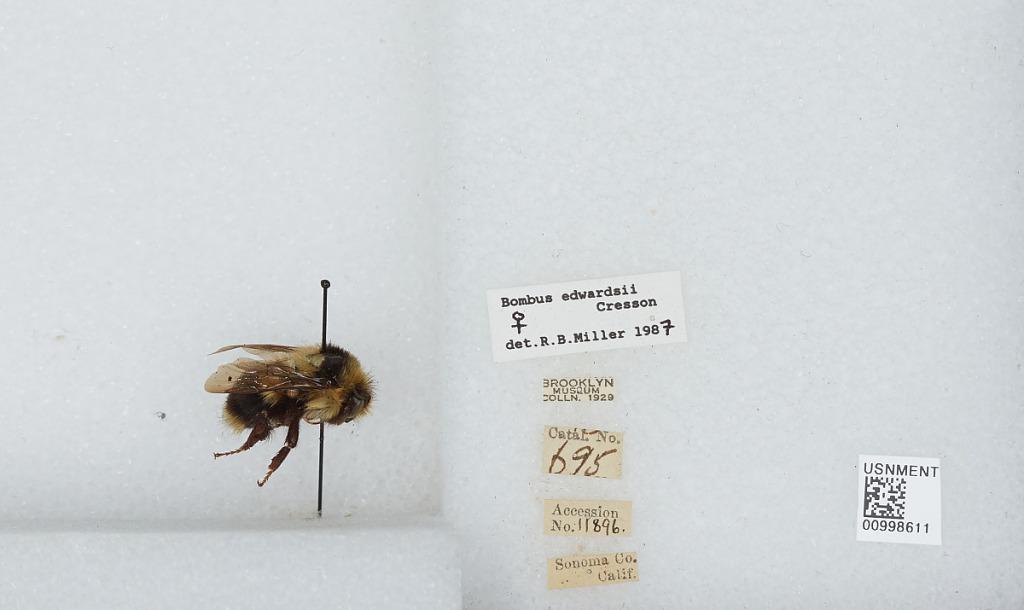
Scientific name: Bombus (Pyrobombus) melanopygus Nylander
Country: United States
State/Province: California
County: Sonoma
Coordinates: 38.52, -122.93
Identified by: Miller, R. B.